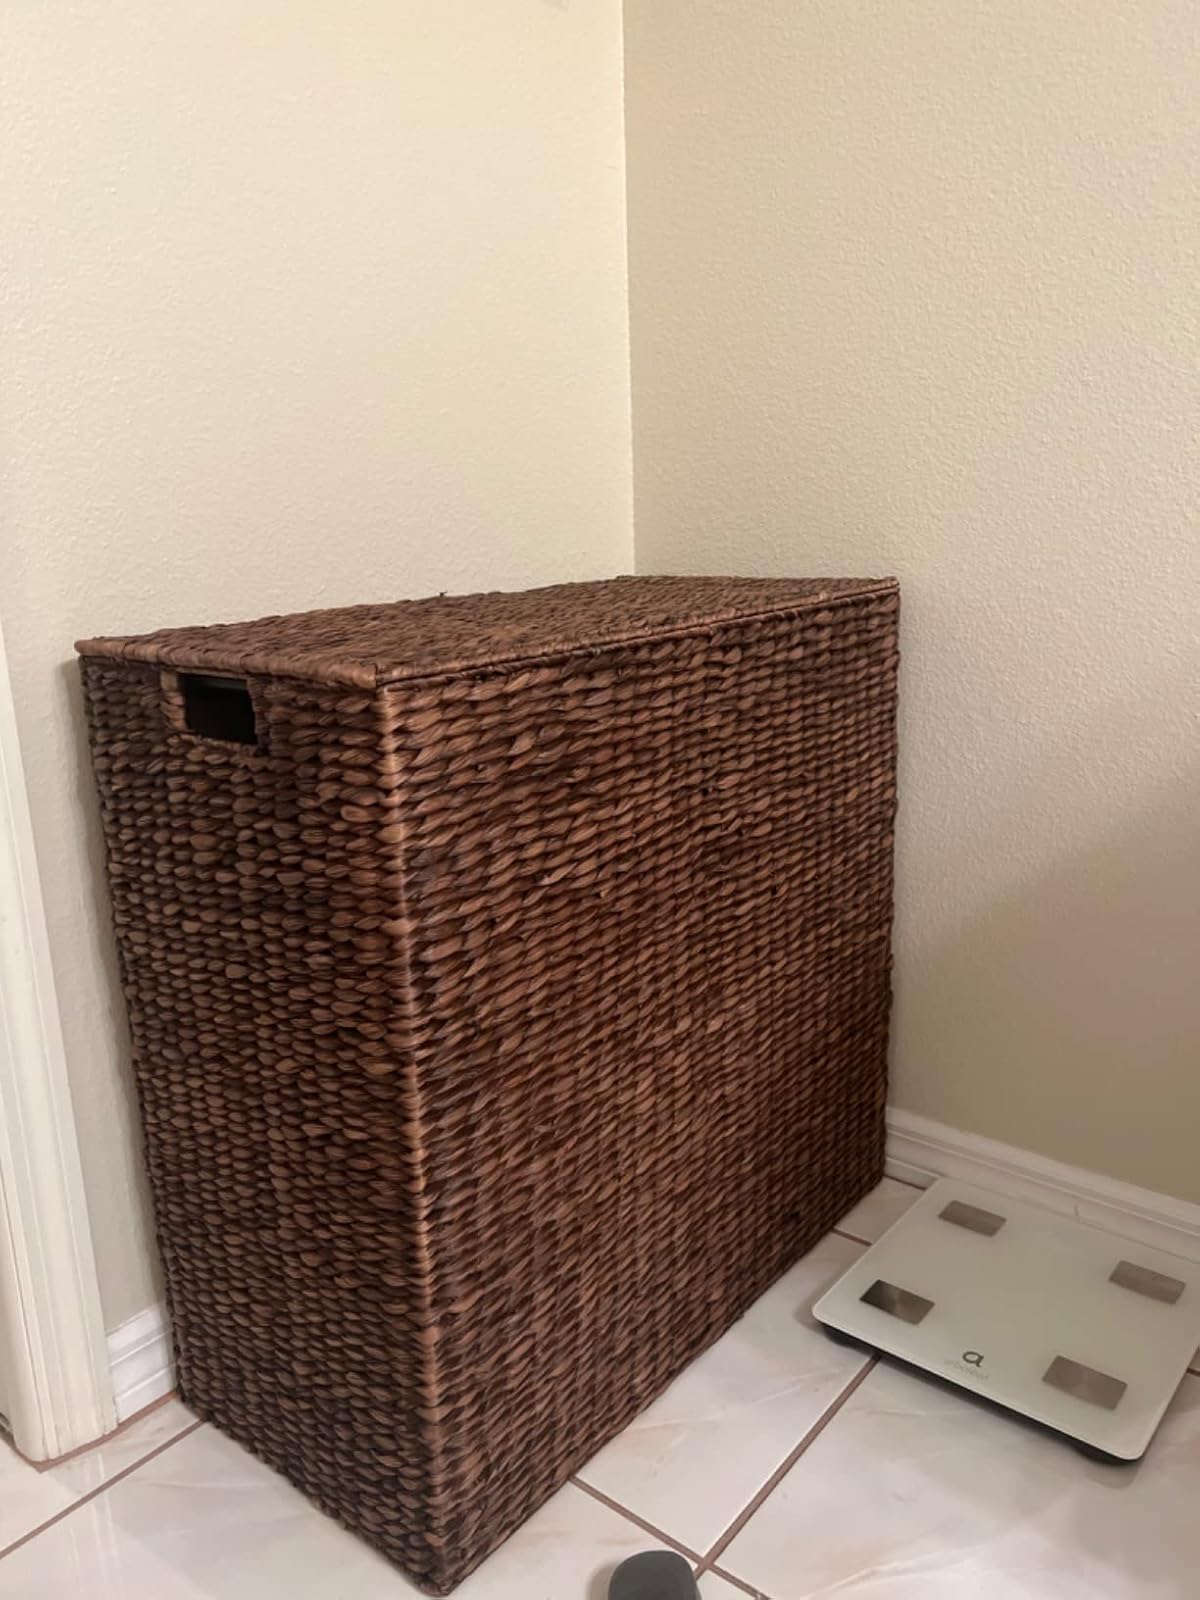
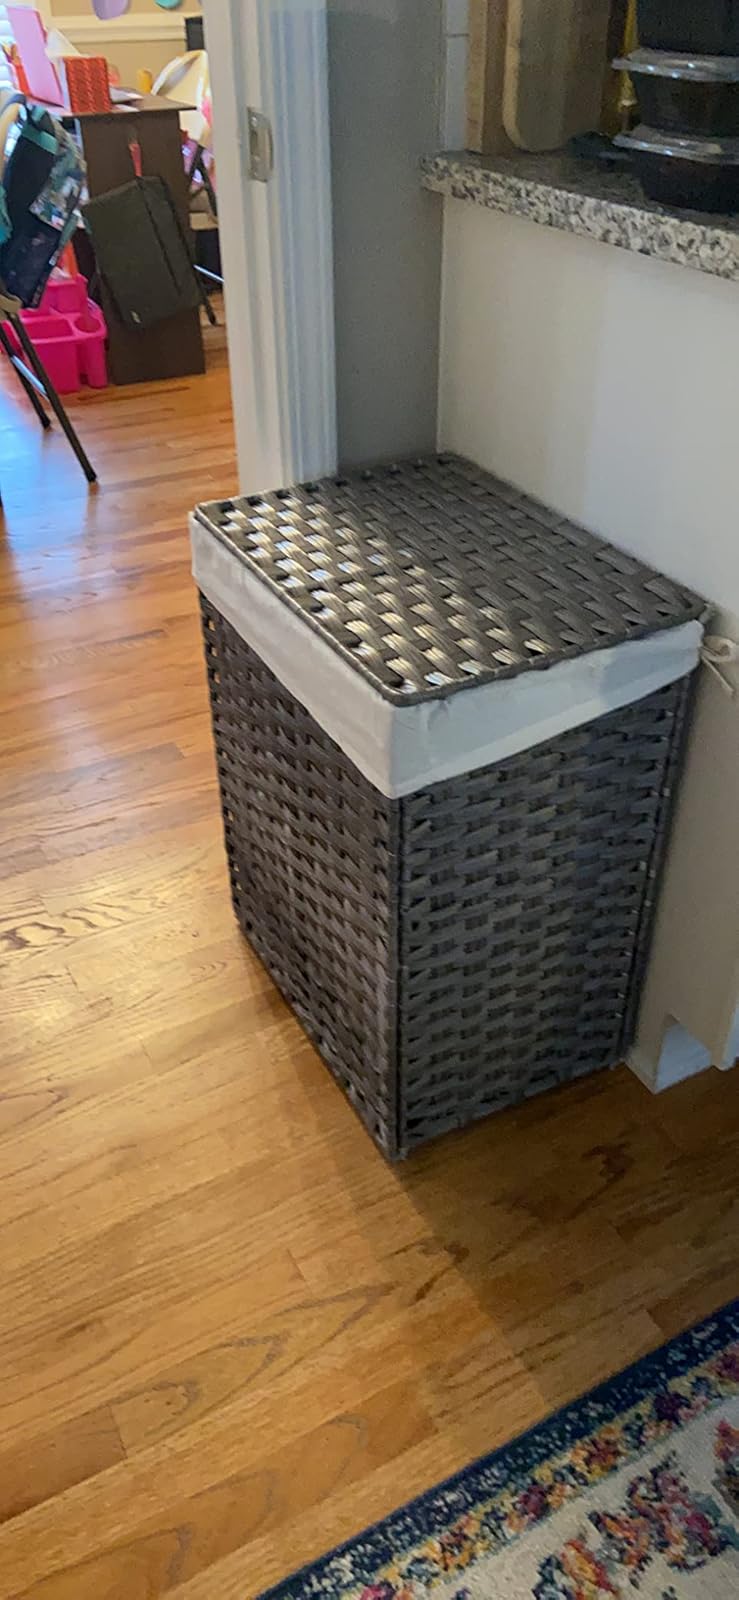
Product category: items_hamper
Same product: no